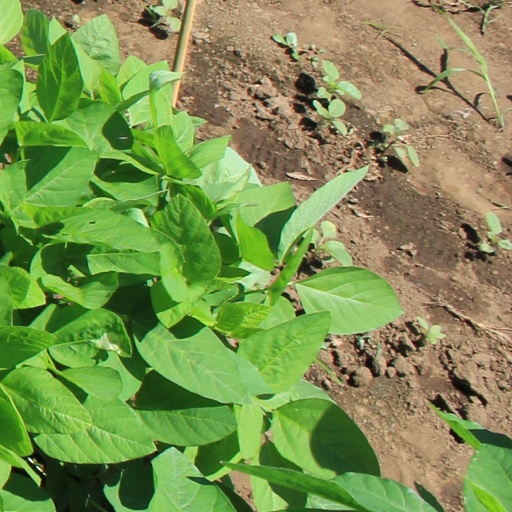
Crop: soybean